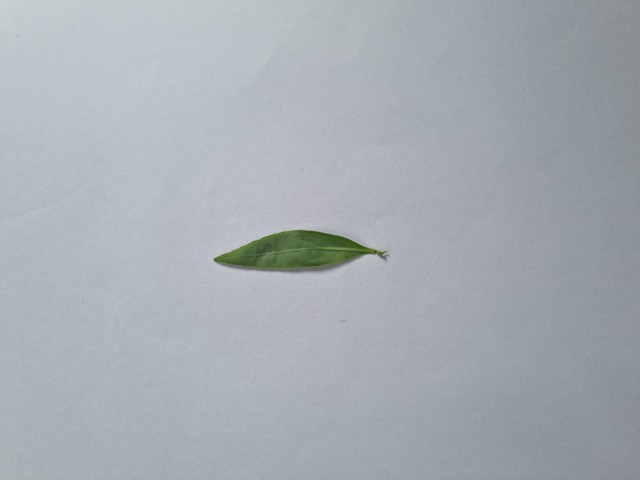
Plant: kalomegh